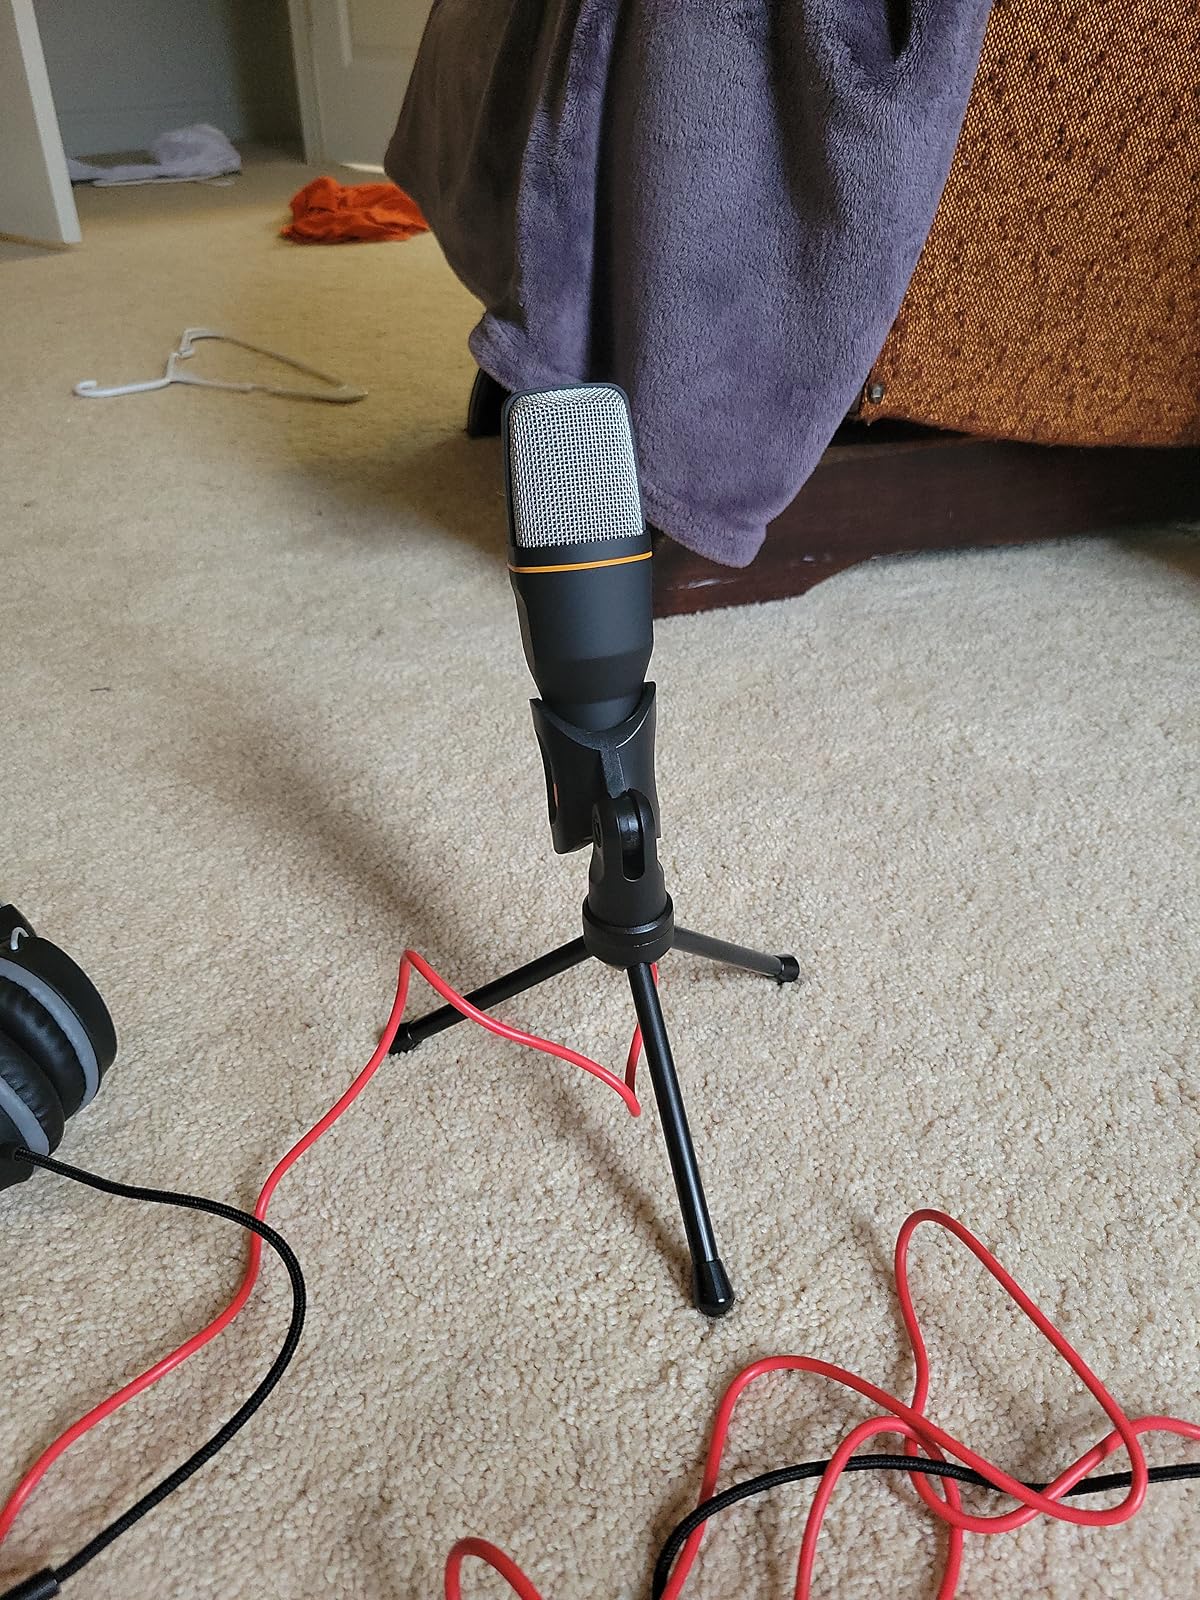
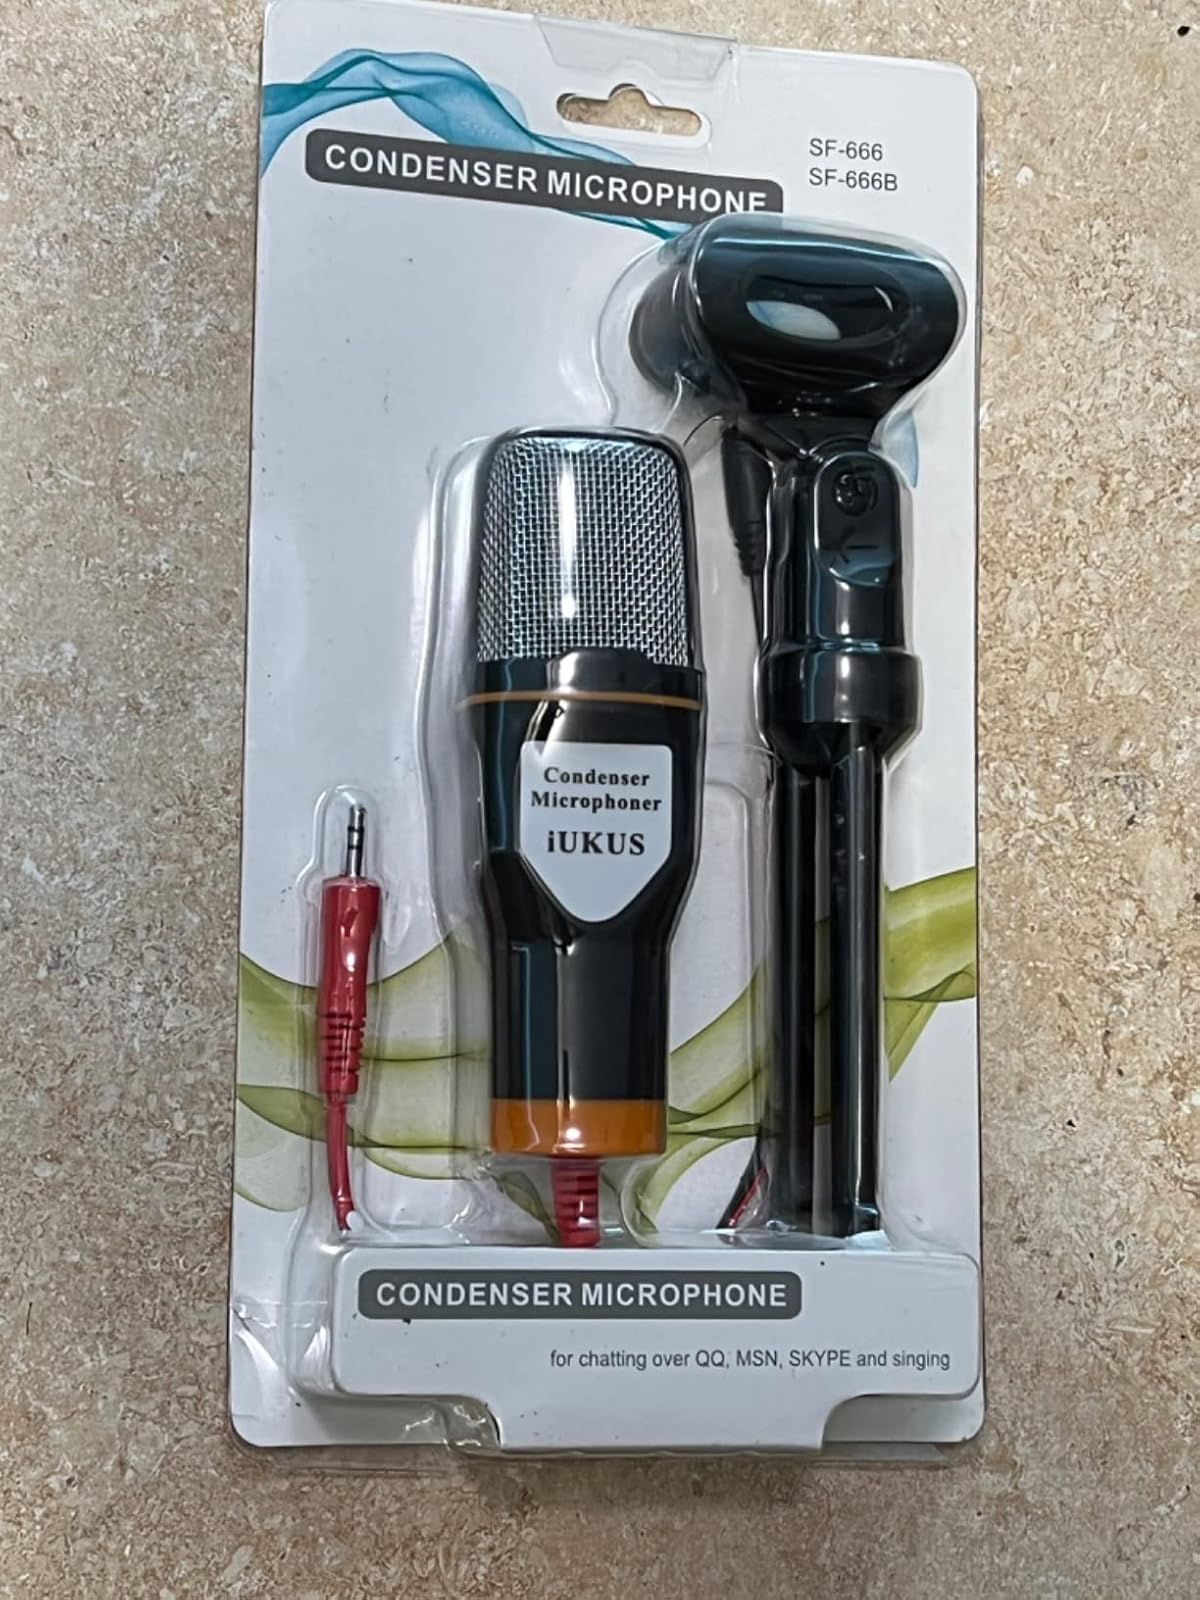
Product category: microphone
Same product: yes